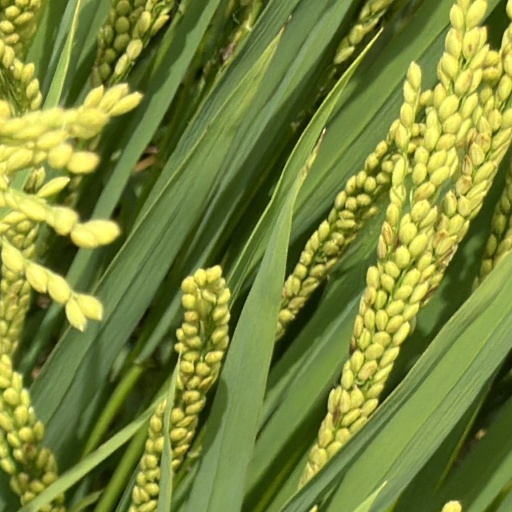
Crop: rice